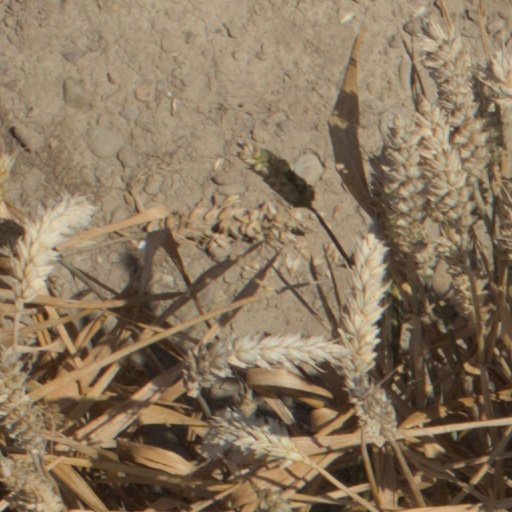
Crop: wheat